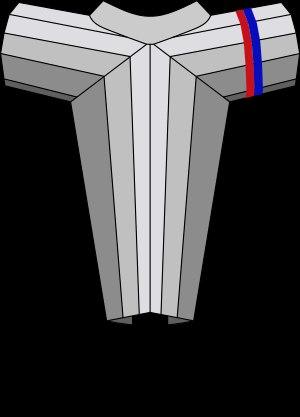
Le Trophée de Ligue 1 est le nom de la récompense reçue par l'équipe ayant remporté le championnat de France de football de Ligue 1, entre les saisons 2002/2003 et 2005/2006, date à laquelle il a été définitivement remporté par l'Olympique lyonnais et remplacé par un nouveau Trophée, Hexagoal.